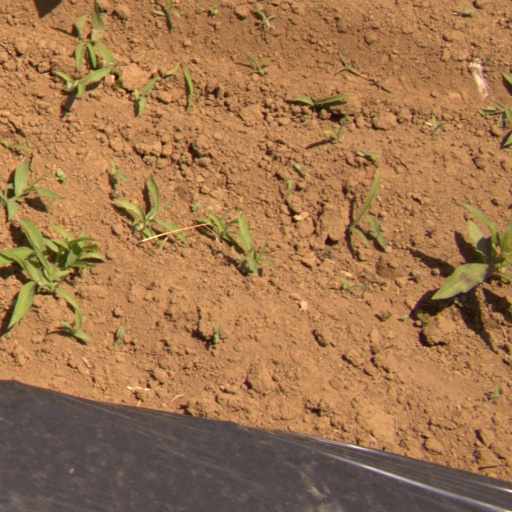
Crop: Jerusalem artichoke